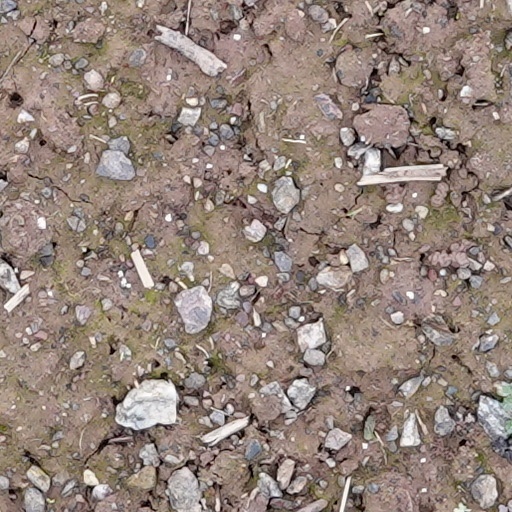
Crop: wheat